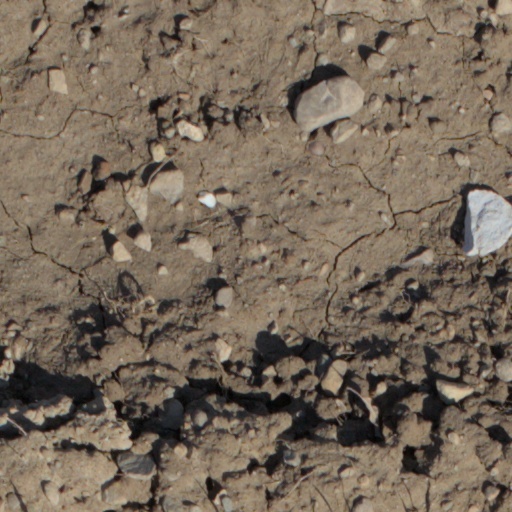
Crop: wheat